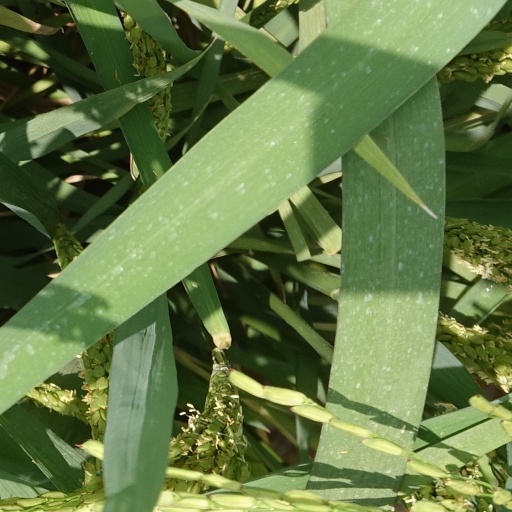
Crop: rice